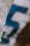
Number: 5